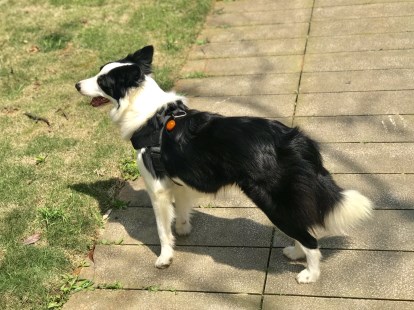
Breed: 2594-n000109-Border_collie